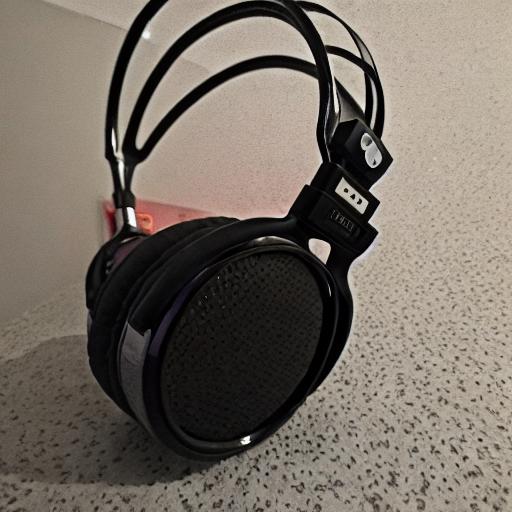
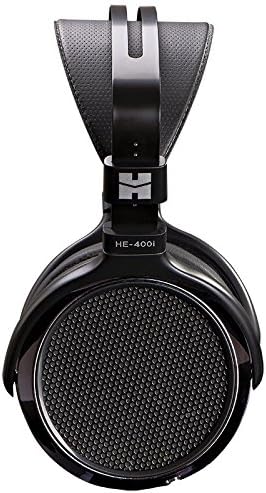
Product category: headphones
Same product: no